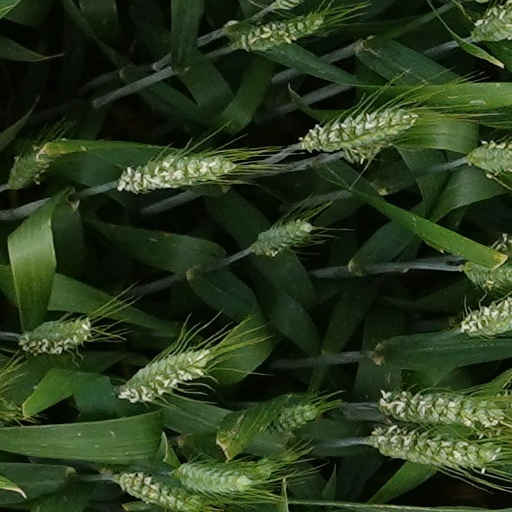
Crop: wheat